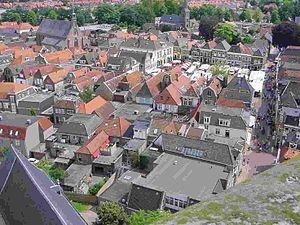
Steenwijk est une ville de la province néerlandaise d'Overijssel. C'est, avec 18 655 habitants la plus grande bourgade de commune de Steenwijkerland. Au cours du XXᵉ siècle avaient été rattachés à la commune les villes de Blokzijl, Vollenhove, et les villages de Kuinre, de Giethoorn et d'autres bourgades de moindre importance.
L'Overijssel est une province des Pays-Bas, située à l'est du pays. Son chef-lieu est Zwolle. La rivière de l'IJssel, dont elle tire son nom, forme en grande partie la frontière naturelle avec la province de la Gueldre.